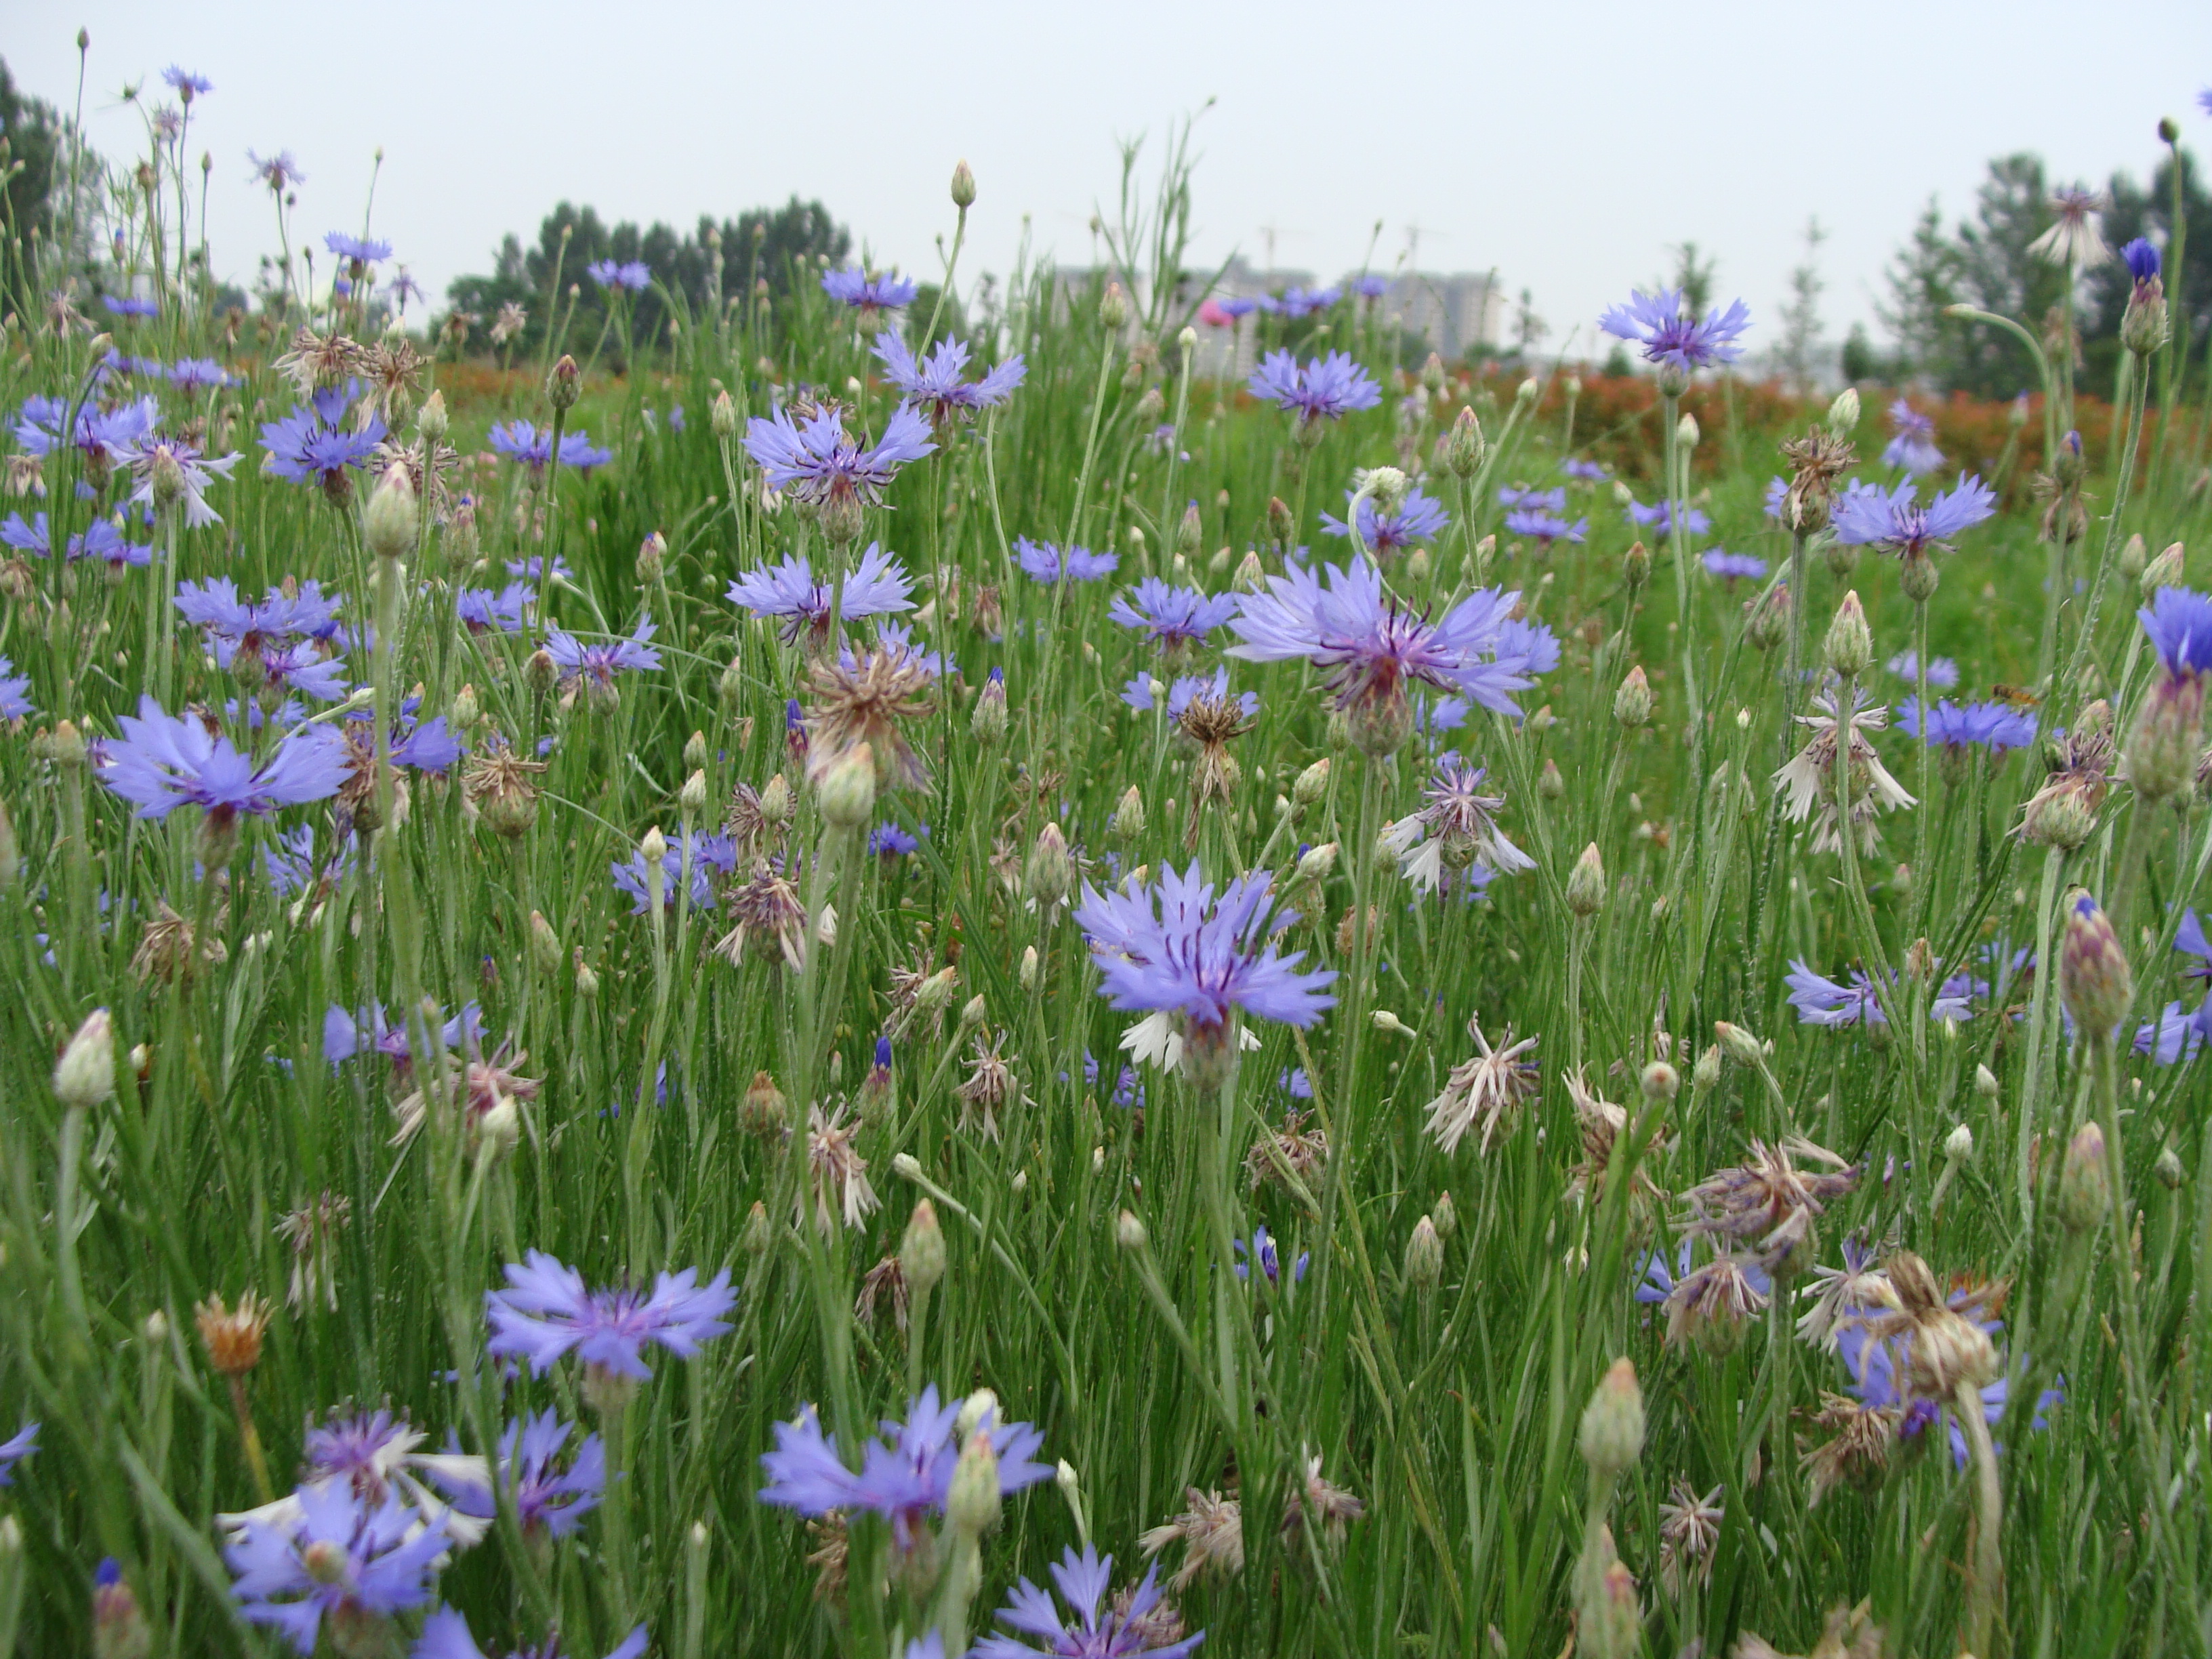
flowers, flower, flora, ecosystem, plant, meadow, wildflower, grass, spring, grassland, bellflower family, field, prairie, grass family, bellflower